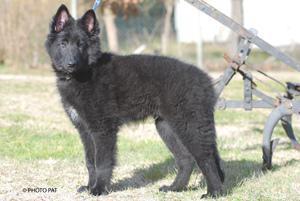
groenendael